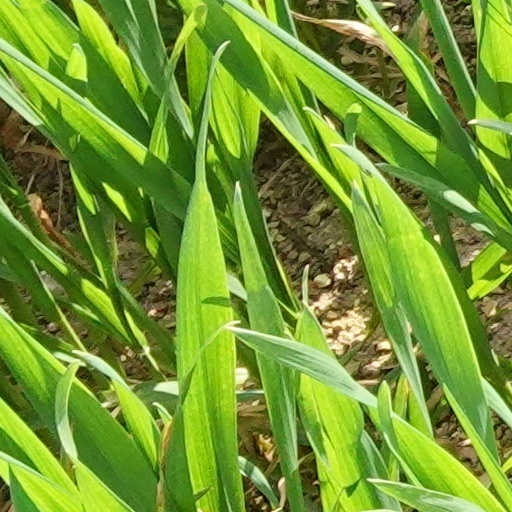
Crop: wheat